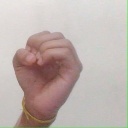
अक्षर: ऊ